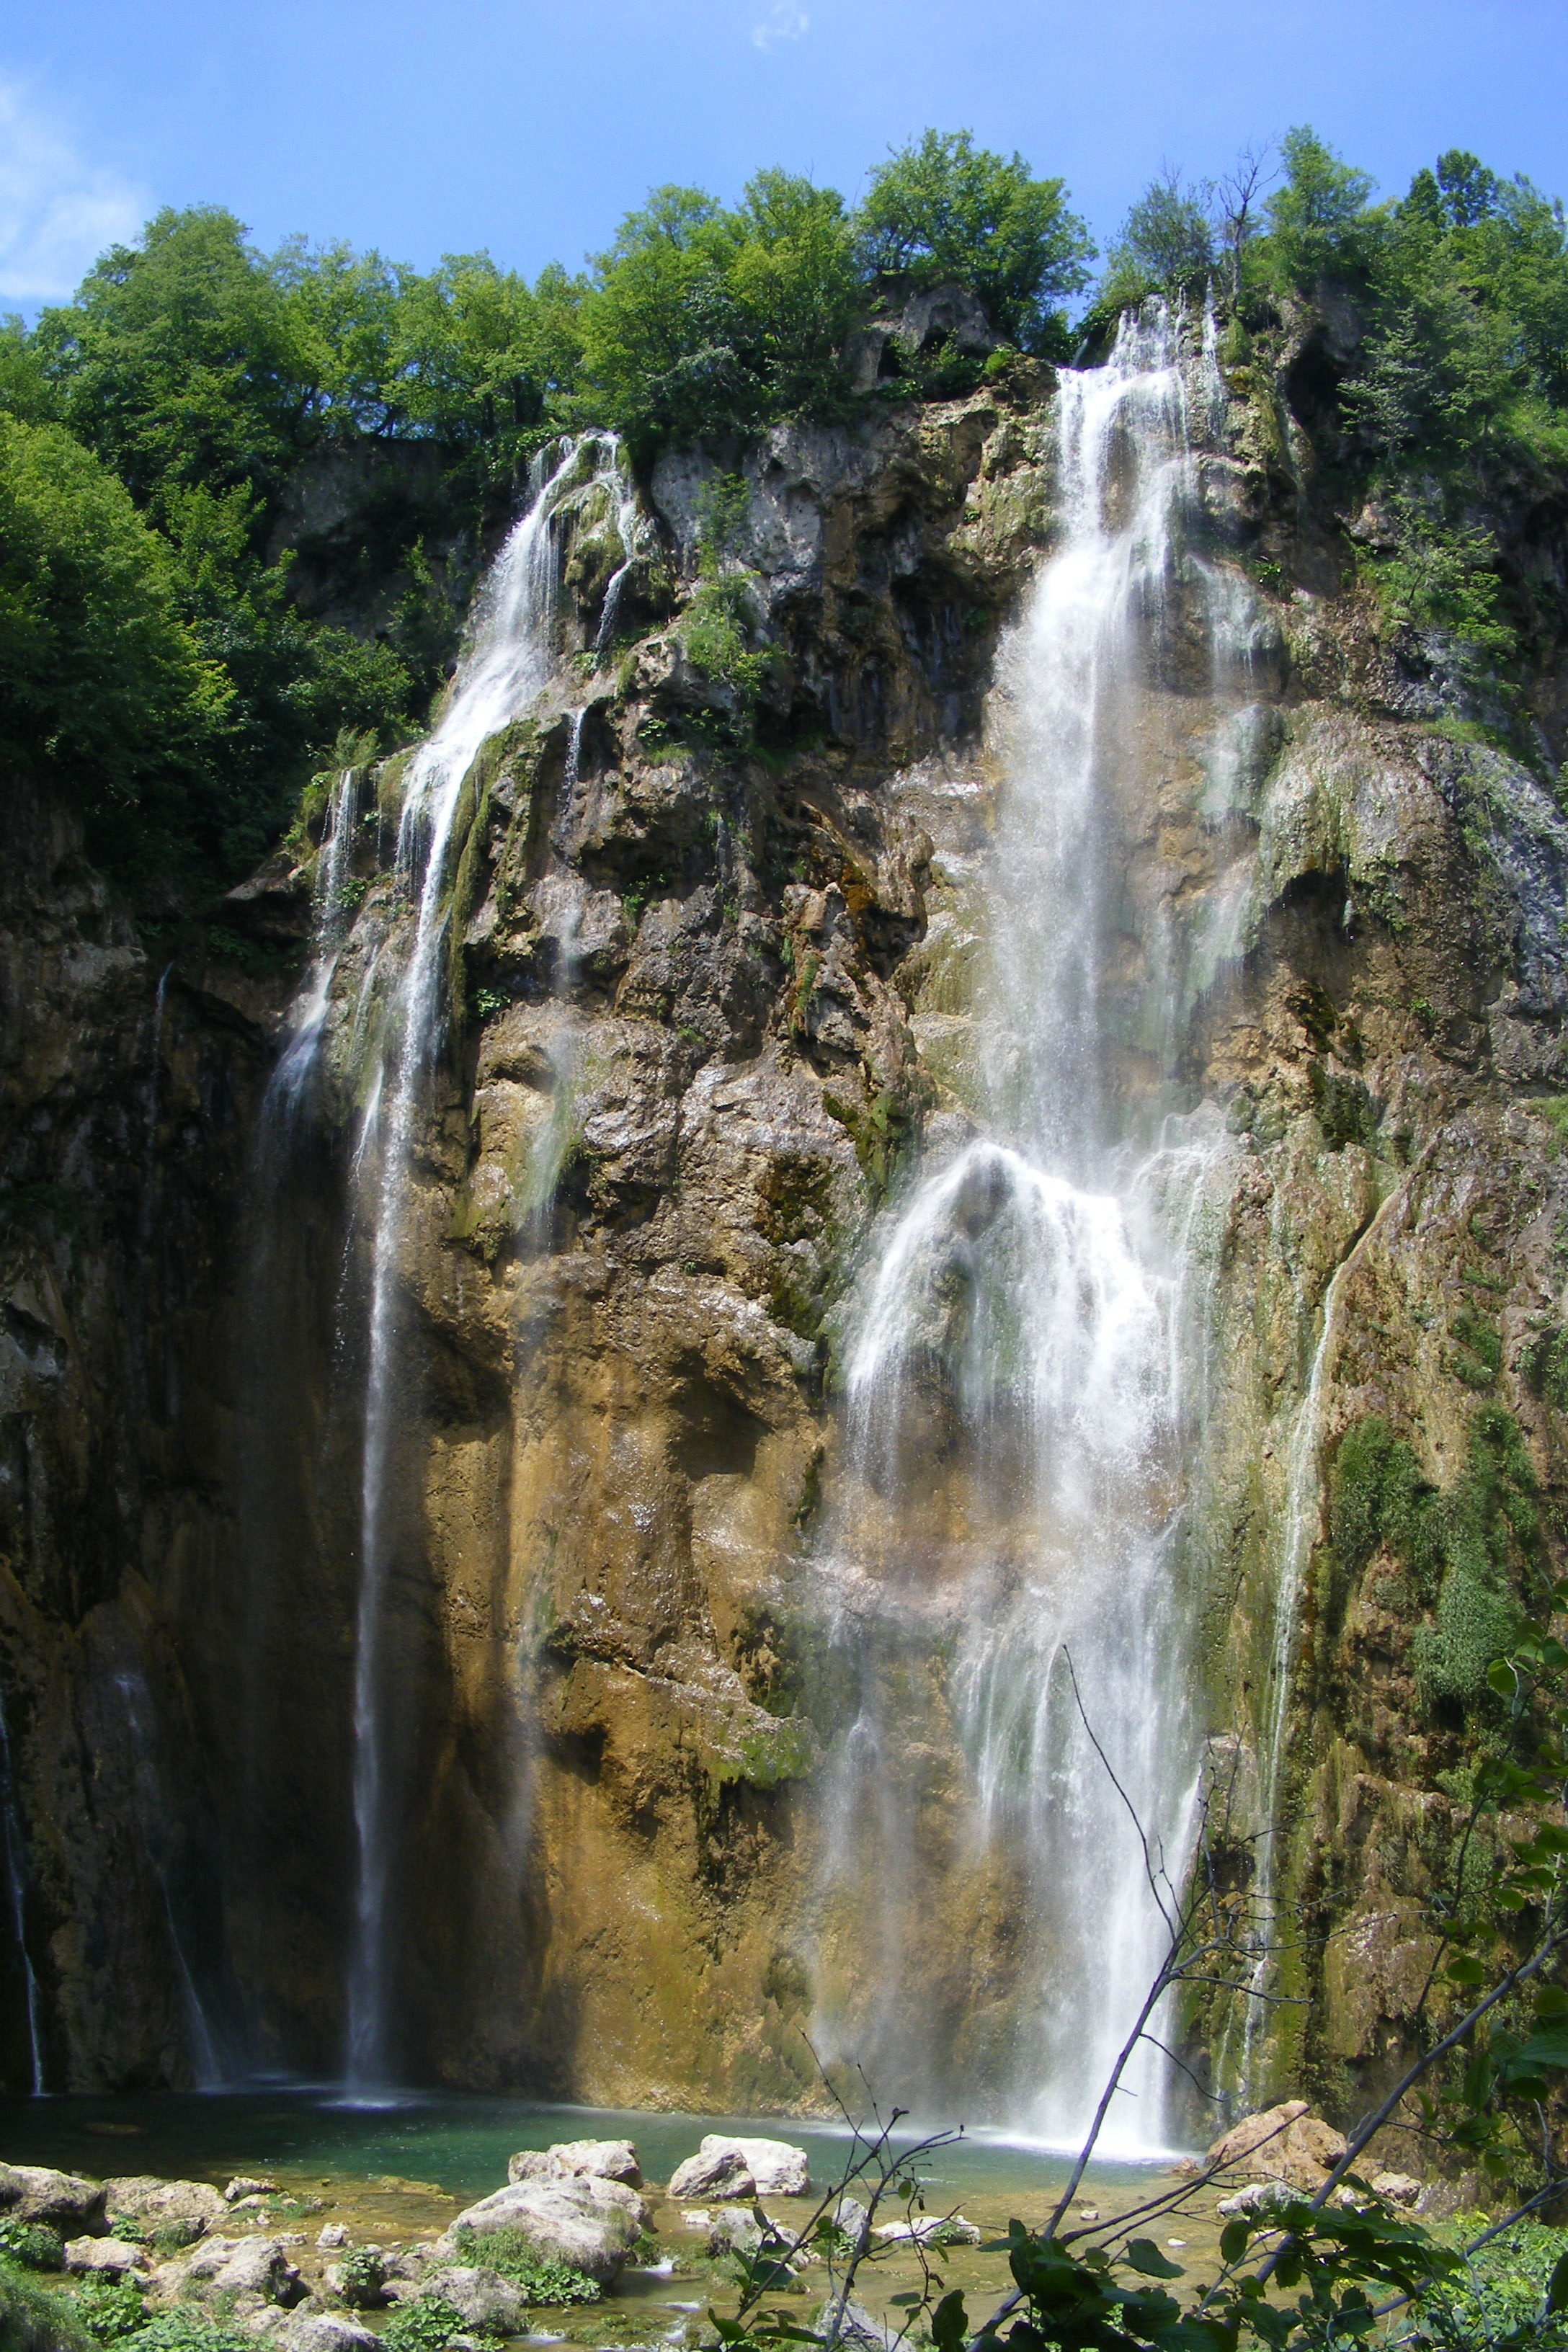
water, waterfall, body of water, rainforest, wasserfall, water feature, watercourse, murmur, water veil